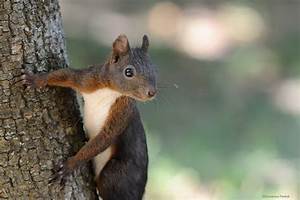
Label: squirrel